Peter Garrett

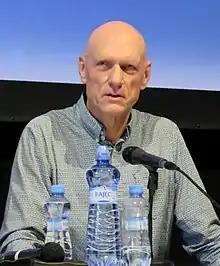
Garrett at Colours of Ostrava, 2017

Peter Robert Garrett (born 16 April 1953) is an Australian musician, environmentalist, activist and former politician.